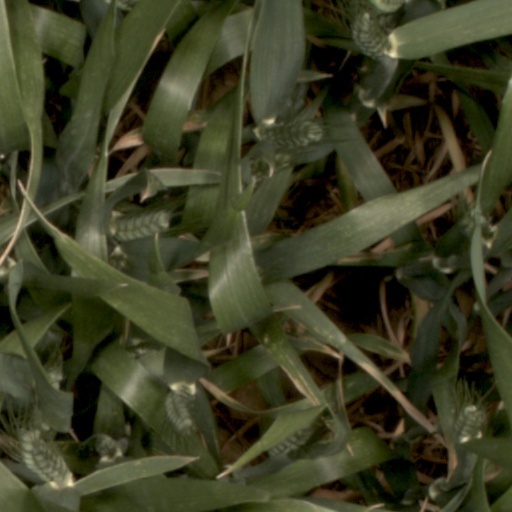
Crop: wheat